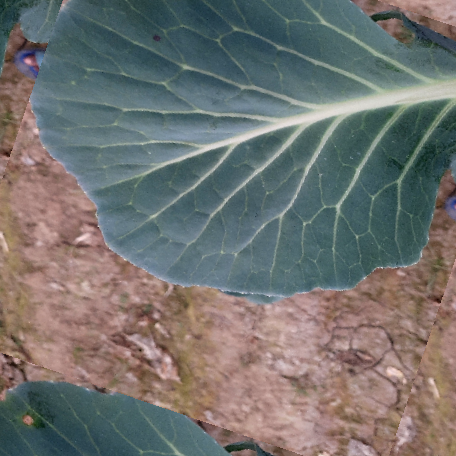
Label: Disease Free